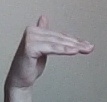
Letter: khaa